Dutch Golden Age painting

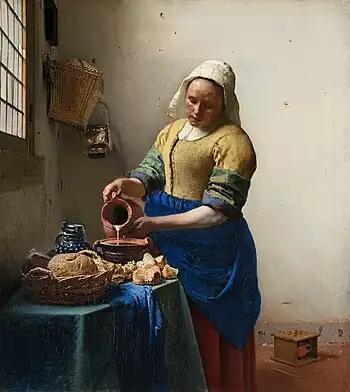
Johannes Vermeer, "The Milkmaid" (1658–1661)

Dutch Golden Age painting is the painting of the Dutch Golden Age, a period in Dutch history roughly spanning the 17th century, during and after the later part of the Eighty Years' War (1568–1648) for Dutch independence.